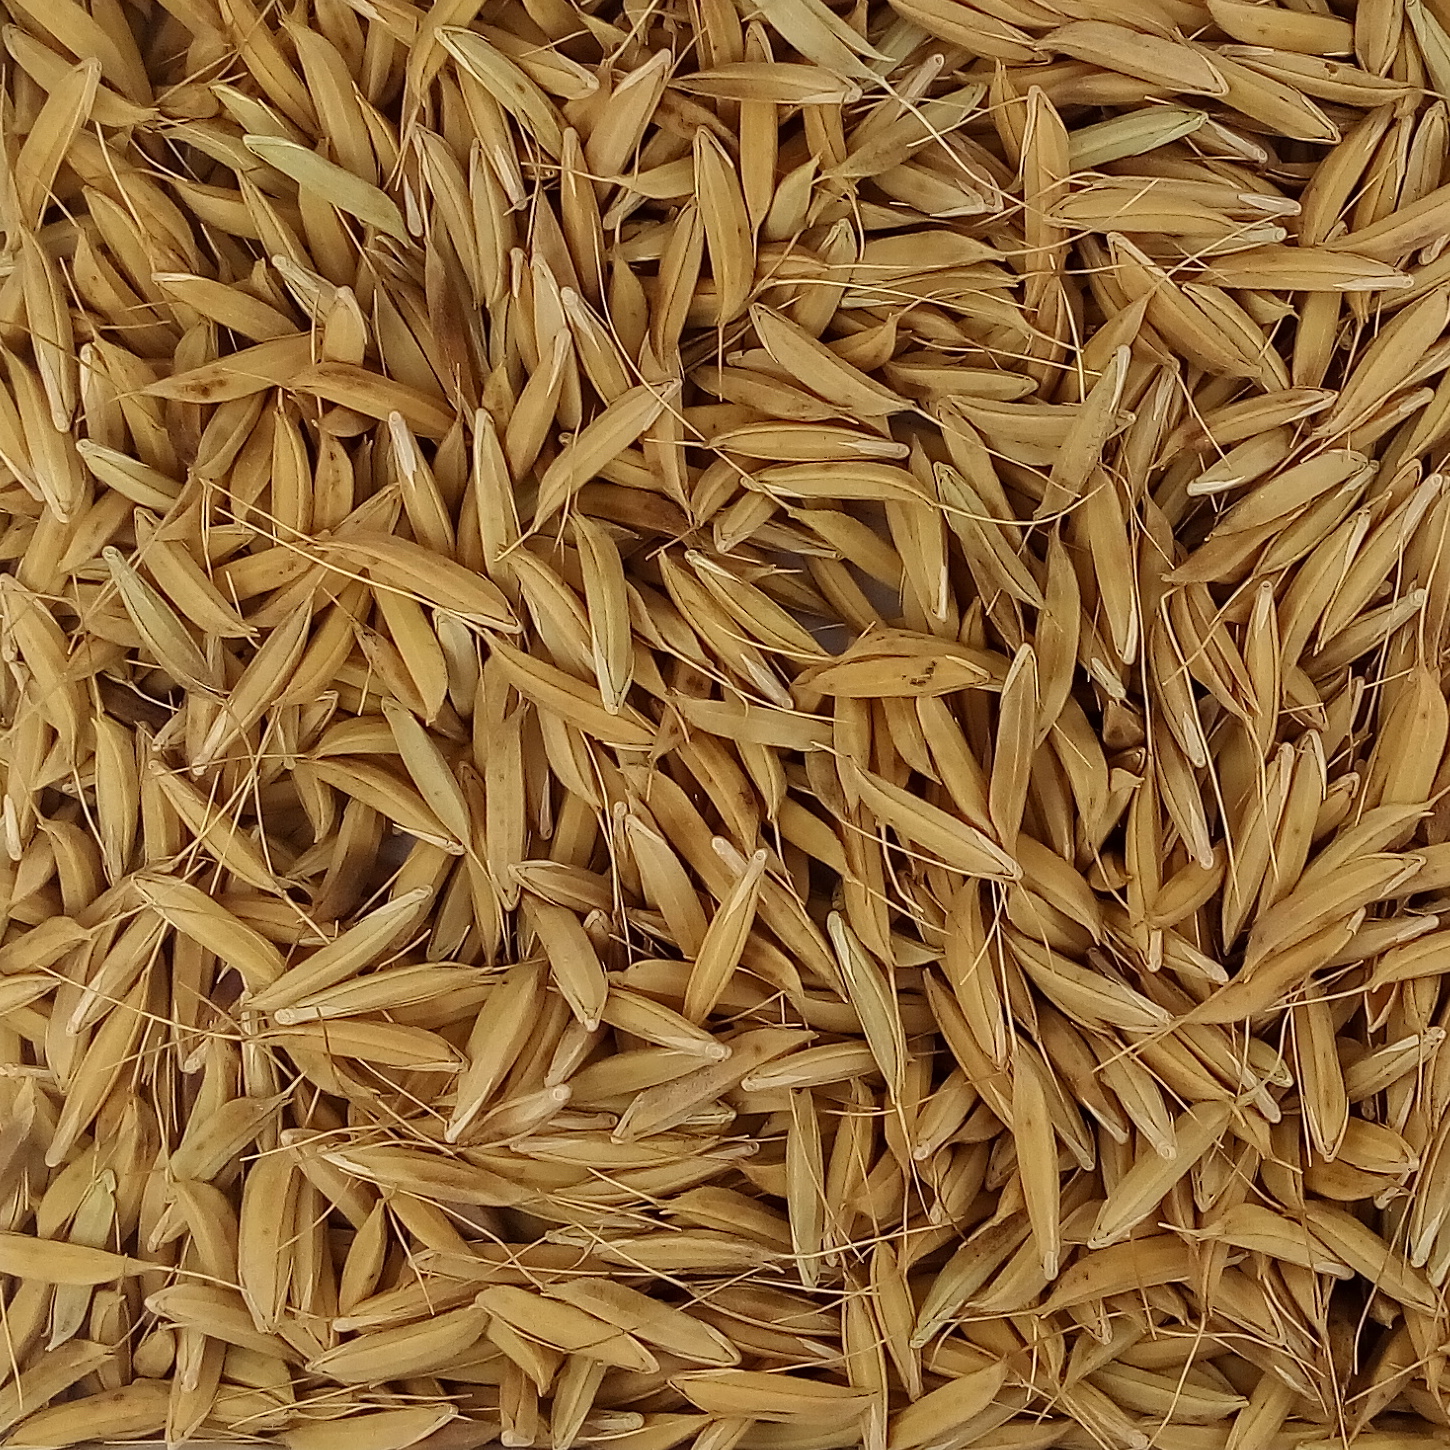
Rice seed variety: CSR_30